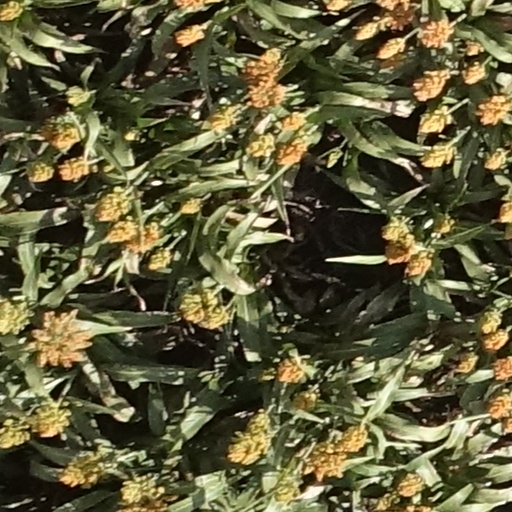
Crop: sorghum